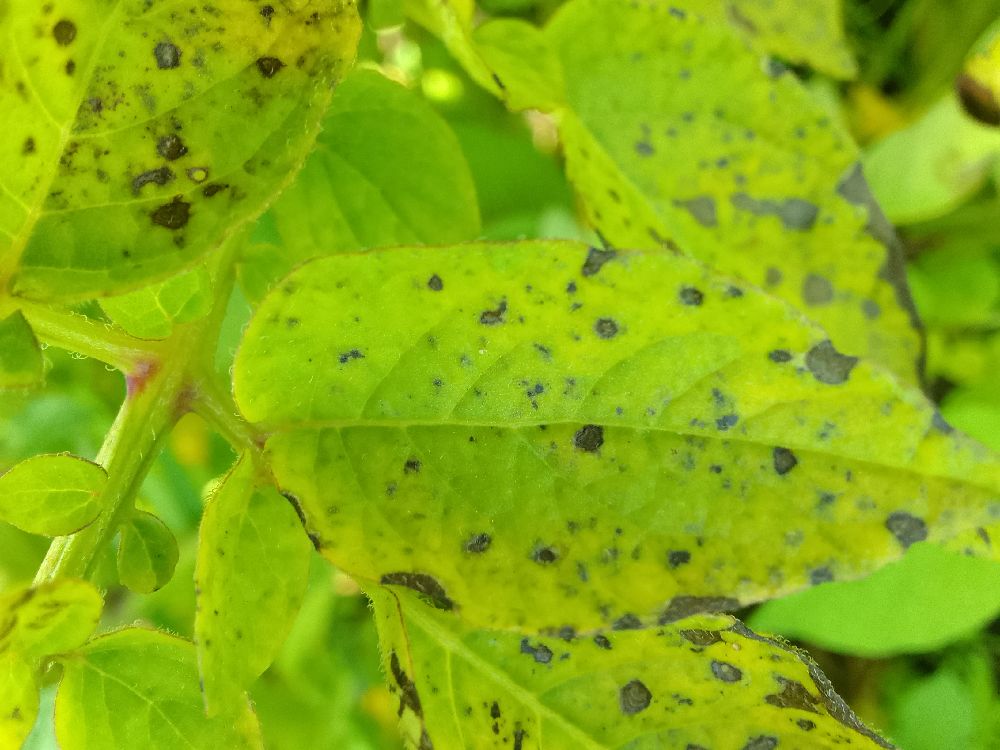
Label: Early blight